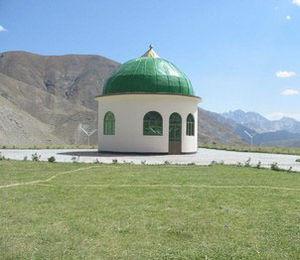
Ahmed Chah Massoud, fréquemment appelé le commandant Massoud, était le commandant du Front uni islamique et national pour le salut de l'Afghanistan, du Jamiat-e Islami et le chef de l'Armée islamique, une armée ayant combattu contre l'occupation soviétique puis le régime des talibans de 1996 à 2001.